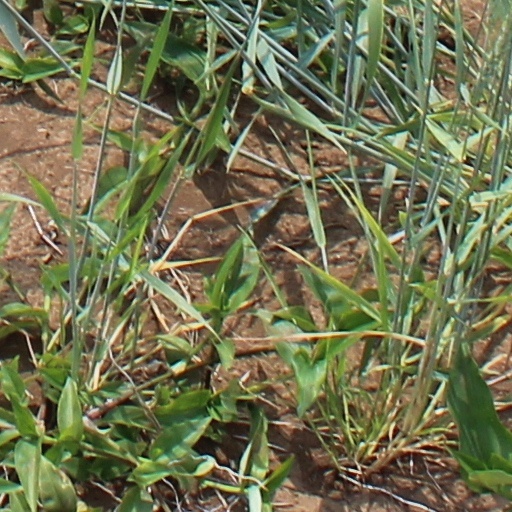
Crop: wheat